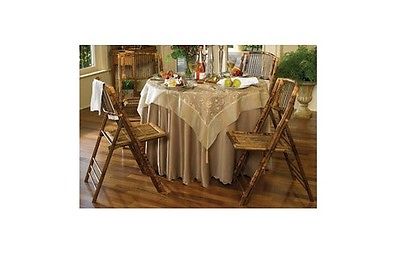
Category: chair